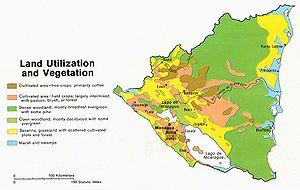
Le Nicaragua est un pays d'Amérique centrale entouré par la mer des Caraïbes à l'est, l'océan Pacifique à l'ouest, le Costa Rica au sud, et le Honduras au nord.